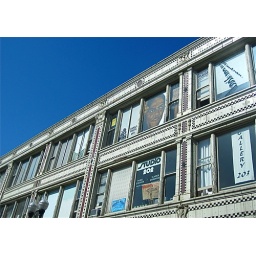
Notice the Poland Airplane sign in the window